Attalus I

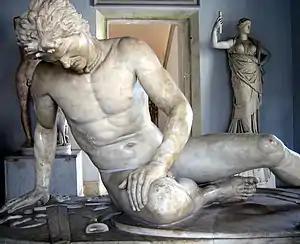
"The Dying Gaul", a statue representing the defeat of the Galatians by Attalus; a marble Roman copy, as the bronze original is lost.

Little is known of the early reign of Attalus. The main recorded event of the era was a battle with the Galatians. According to the 2nd century AD Greek writer Pausanias, "the greatest of his achievements" was the defeat of the "Gauls". The Galatians were immigrant Celts from Thrace, who had recently settled in Galatia in central Asia Minor, and whom the Romans and Greeks called Gauls, associating them with the Celts of what is now France, Switzerland, and northern Italy. Since the time of Philetaerus, the first Attalid ruler, the Galatians had posed a problem for Pergamon, indeed for all of Asia Minor, by exacting tributes to avoid war or other repercussions. Eumenes I had (probably), along with other rulers, dealt with the Galatians by paying these tributes. Attalus however refused to pay them, being the first such ruler recorded to do so. As a consequence, the Galatians set out to attack Pergamon, sometime around 238–235 BC. Attalus met them near the sources of the river Caicus and decisively won the resulting Battle of the Caecus River.